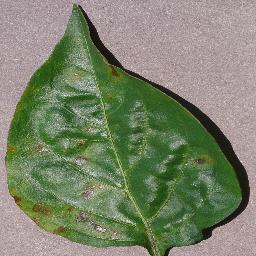
Label: Pepper,_bell___Bacterial_spot